Climbing wall

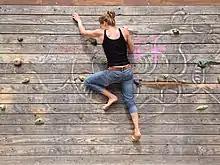
Boulder Dash

Holds come in different colours, those of the same colour often being used to denote a route, allowing routes of different difficulty levels to be overlaid on one another. Coloured tape placed under climbing holds is another way that is often used to mark different climbing routes. In attempting a given route, a climber is only allowed to use grips of the designated colour as handholds, but is usually allowed to use both handholds and footholds of the designated colour and surface structures and textures of the "rockface" as footholds.